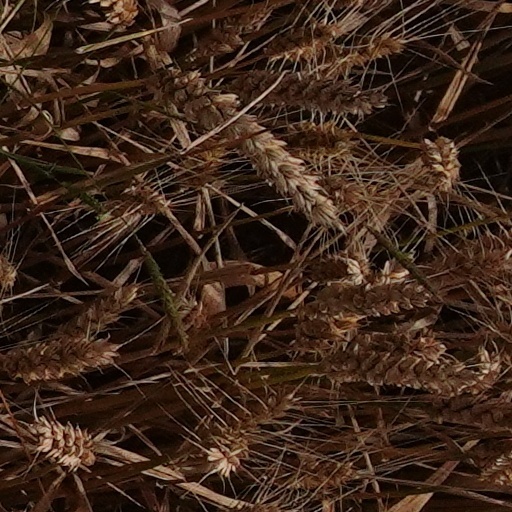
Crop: wheat